MilliQan Experiment

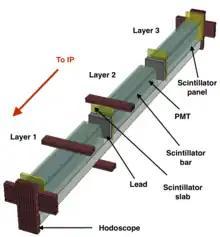
Diagram of the MilliQan Demonstrator

The first operation of the milliQan experiment came in the form of a ~1% prototype detector called the MilliQan demonstrator. It consisted of three layers of plastic scintillator bars mounted to PMTs in a 3x2 layout pointed towards the LHC interaction point near CMS, as well as additional material for shielding. The demonstrator collected 1106 hours of beam-on data and 1042 hours of beam-off data during . This set leading constraints on the possible masses and charges for millicharged particles between masses from 20 to 4700 MeV and charges from 0.006e to 0.3e.